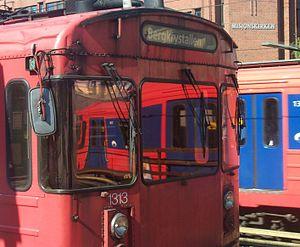
Le métro d'Oslo est le réseau de métro d'Oslo, la capitale de la Norvège. Il est composé de plusieurs lignes de trains de banlieue et de tramway et a été progressivement transformé en un réseau de métro de qualité.